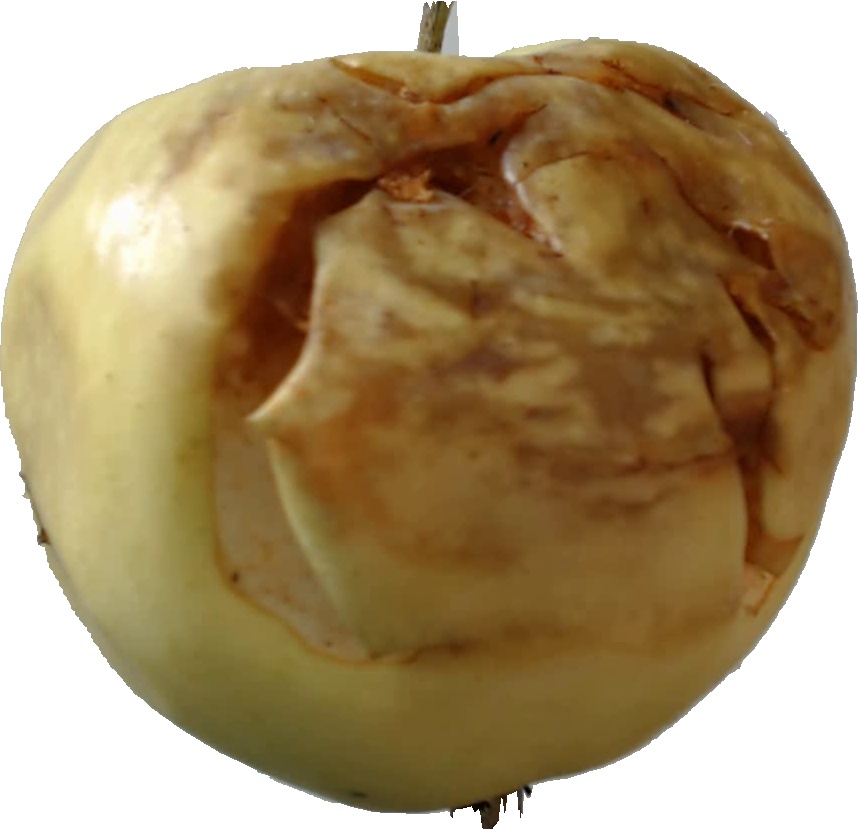
Label: apple_hit_1